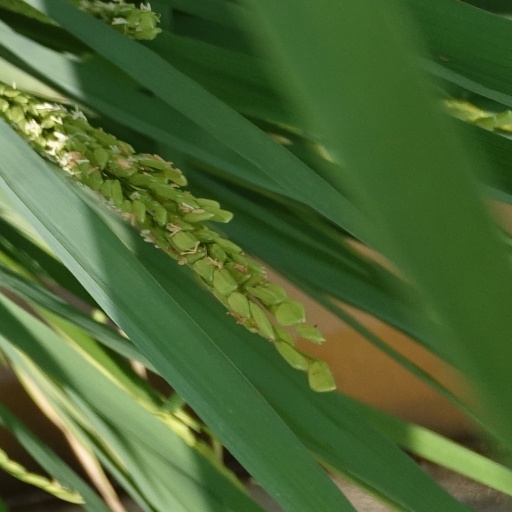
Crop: rice